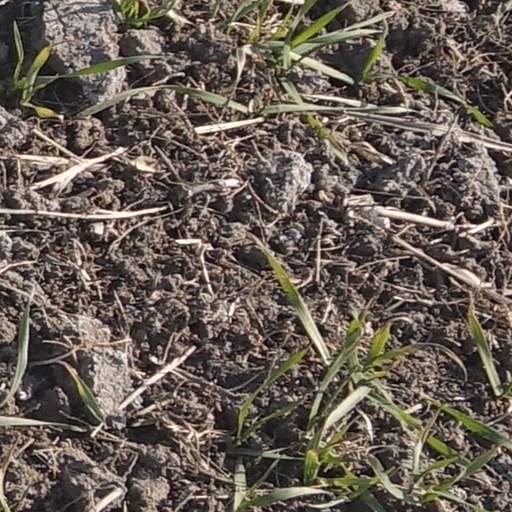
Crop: wheat